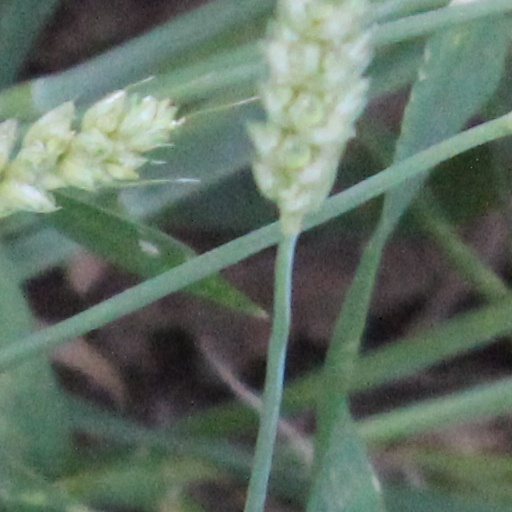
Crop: wheat